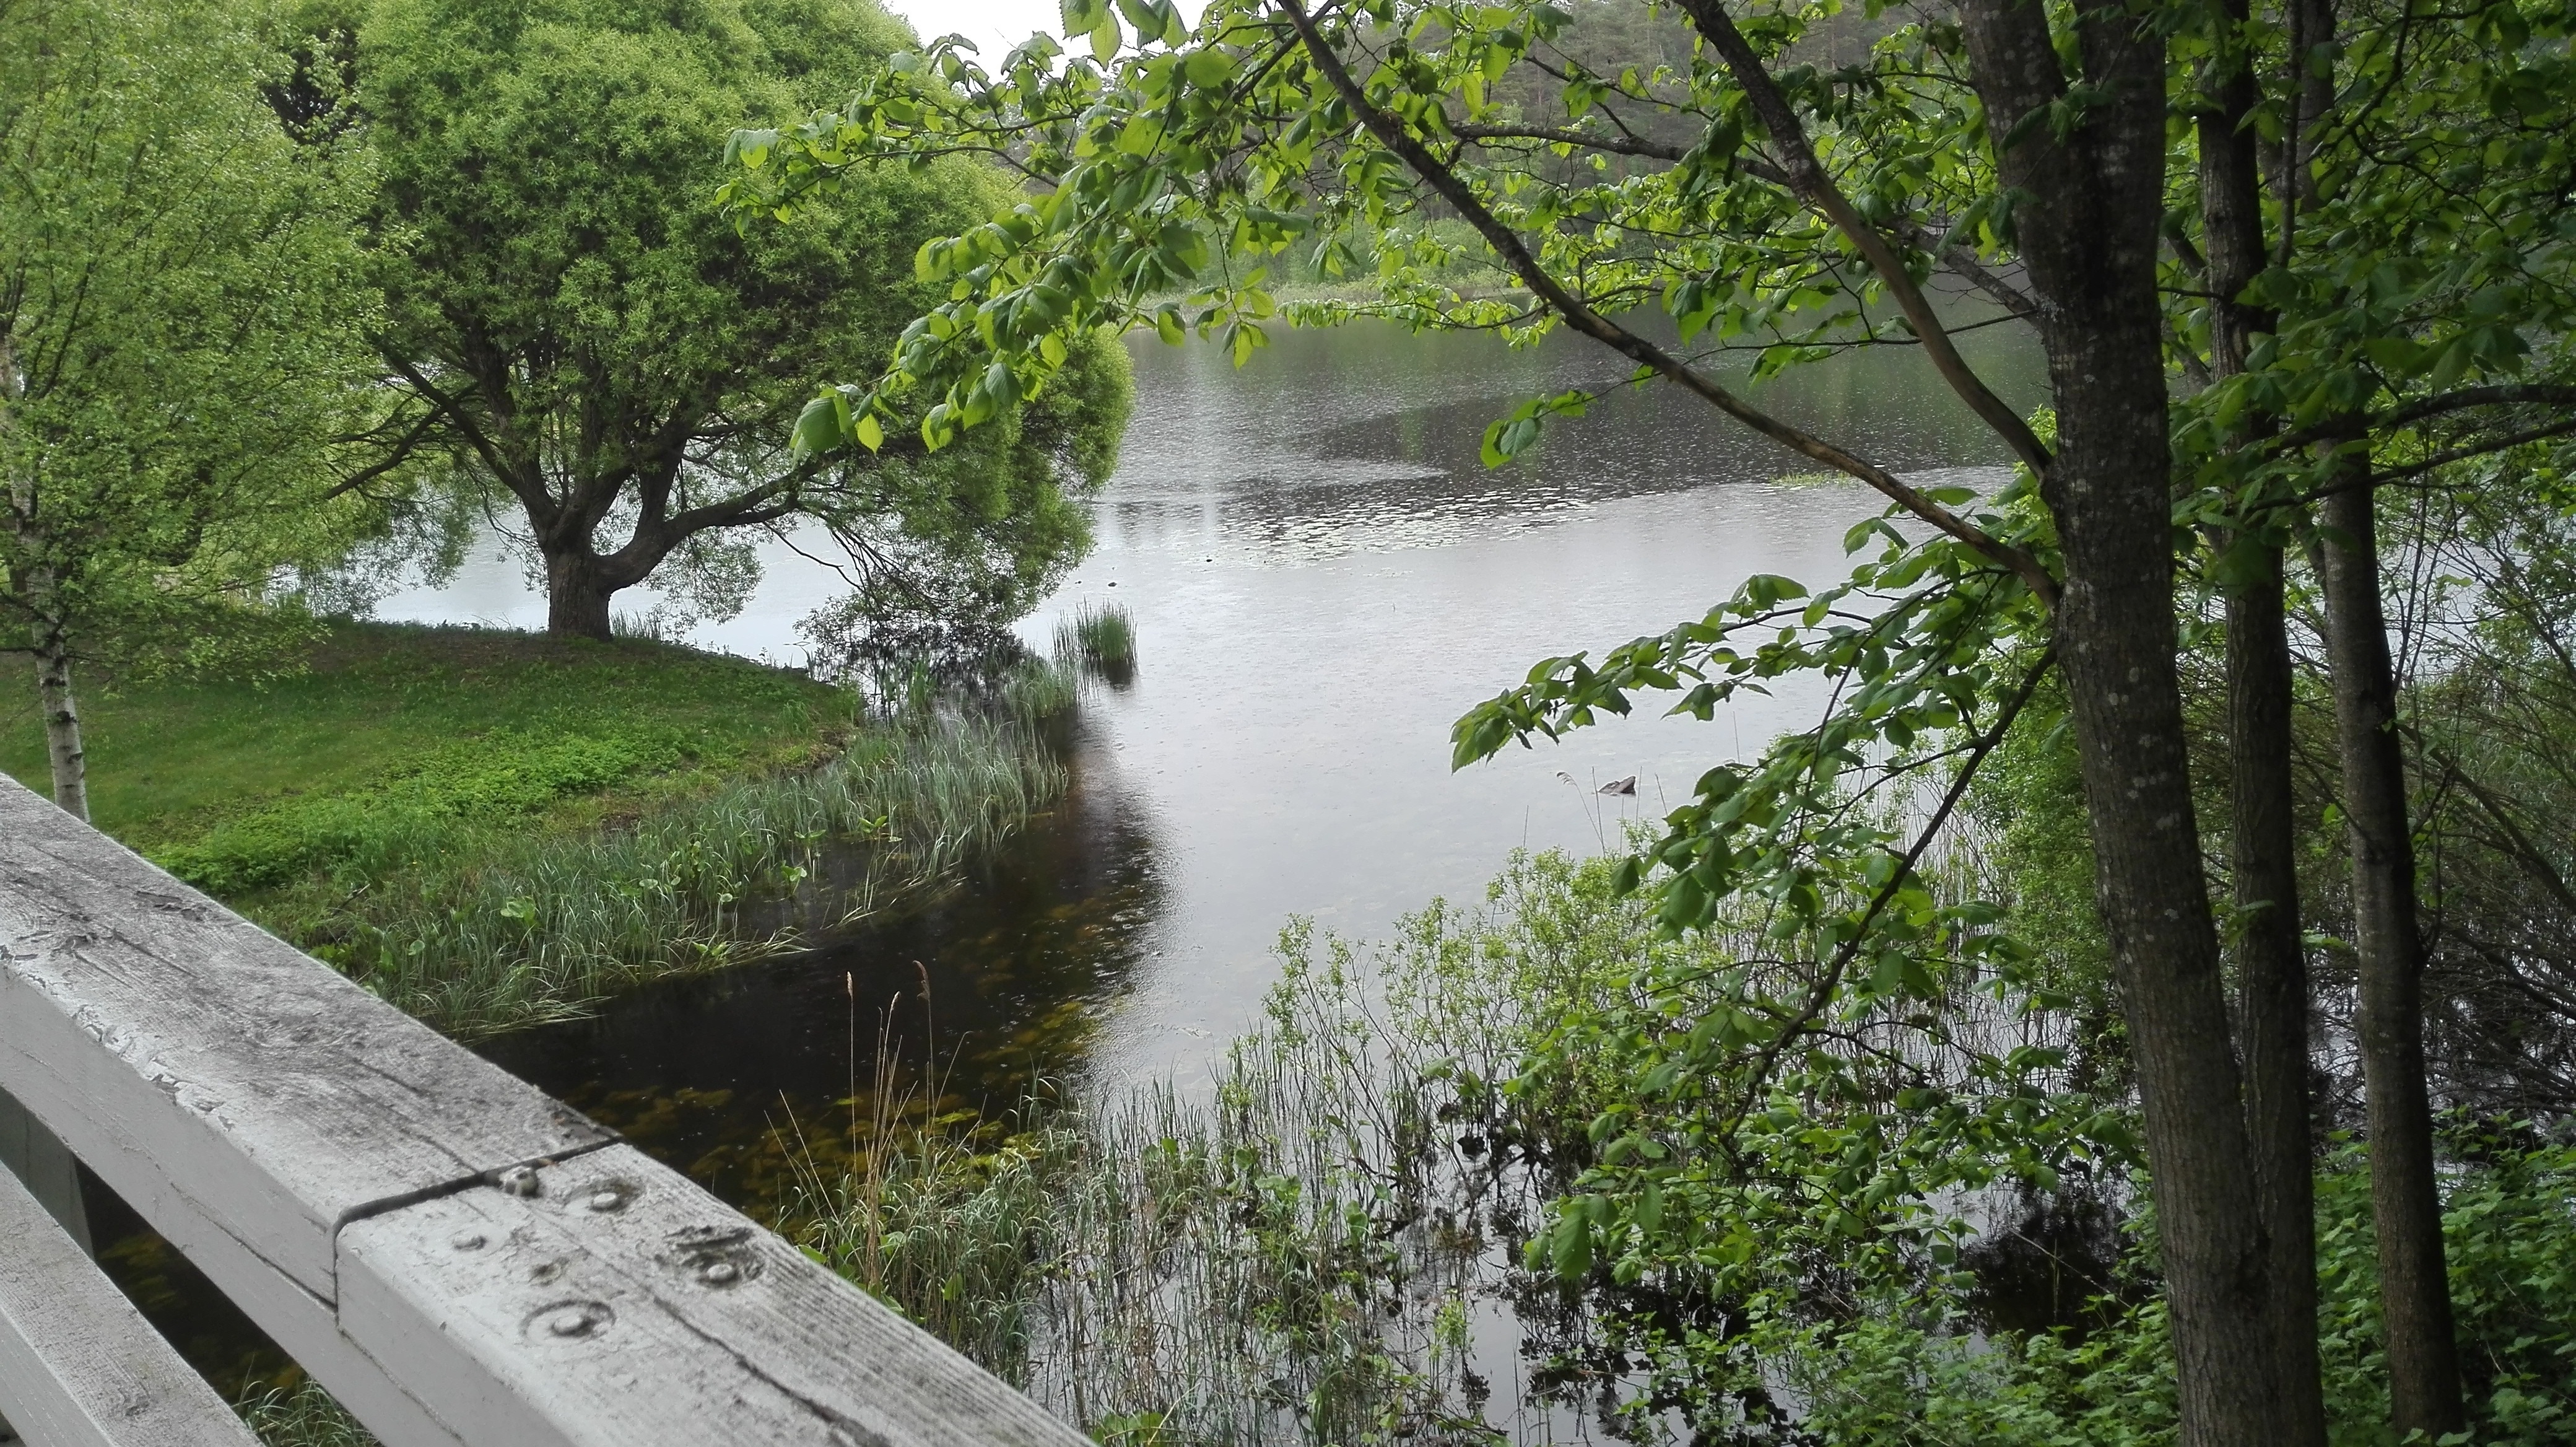
tree, water, river, canal, stream, reservoir, waterway, body of water, watercourse